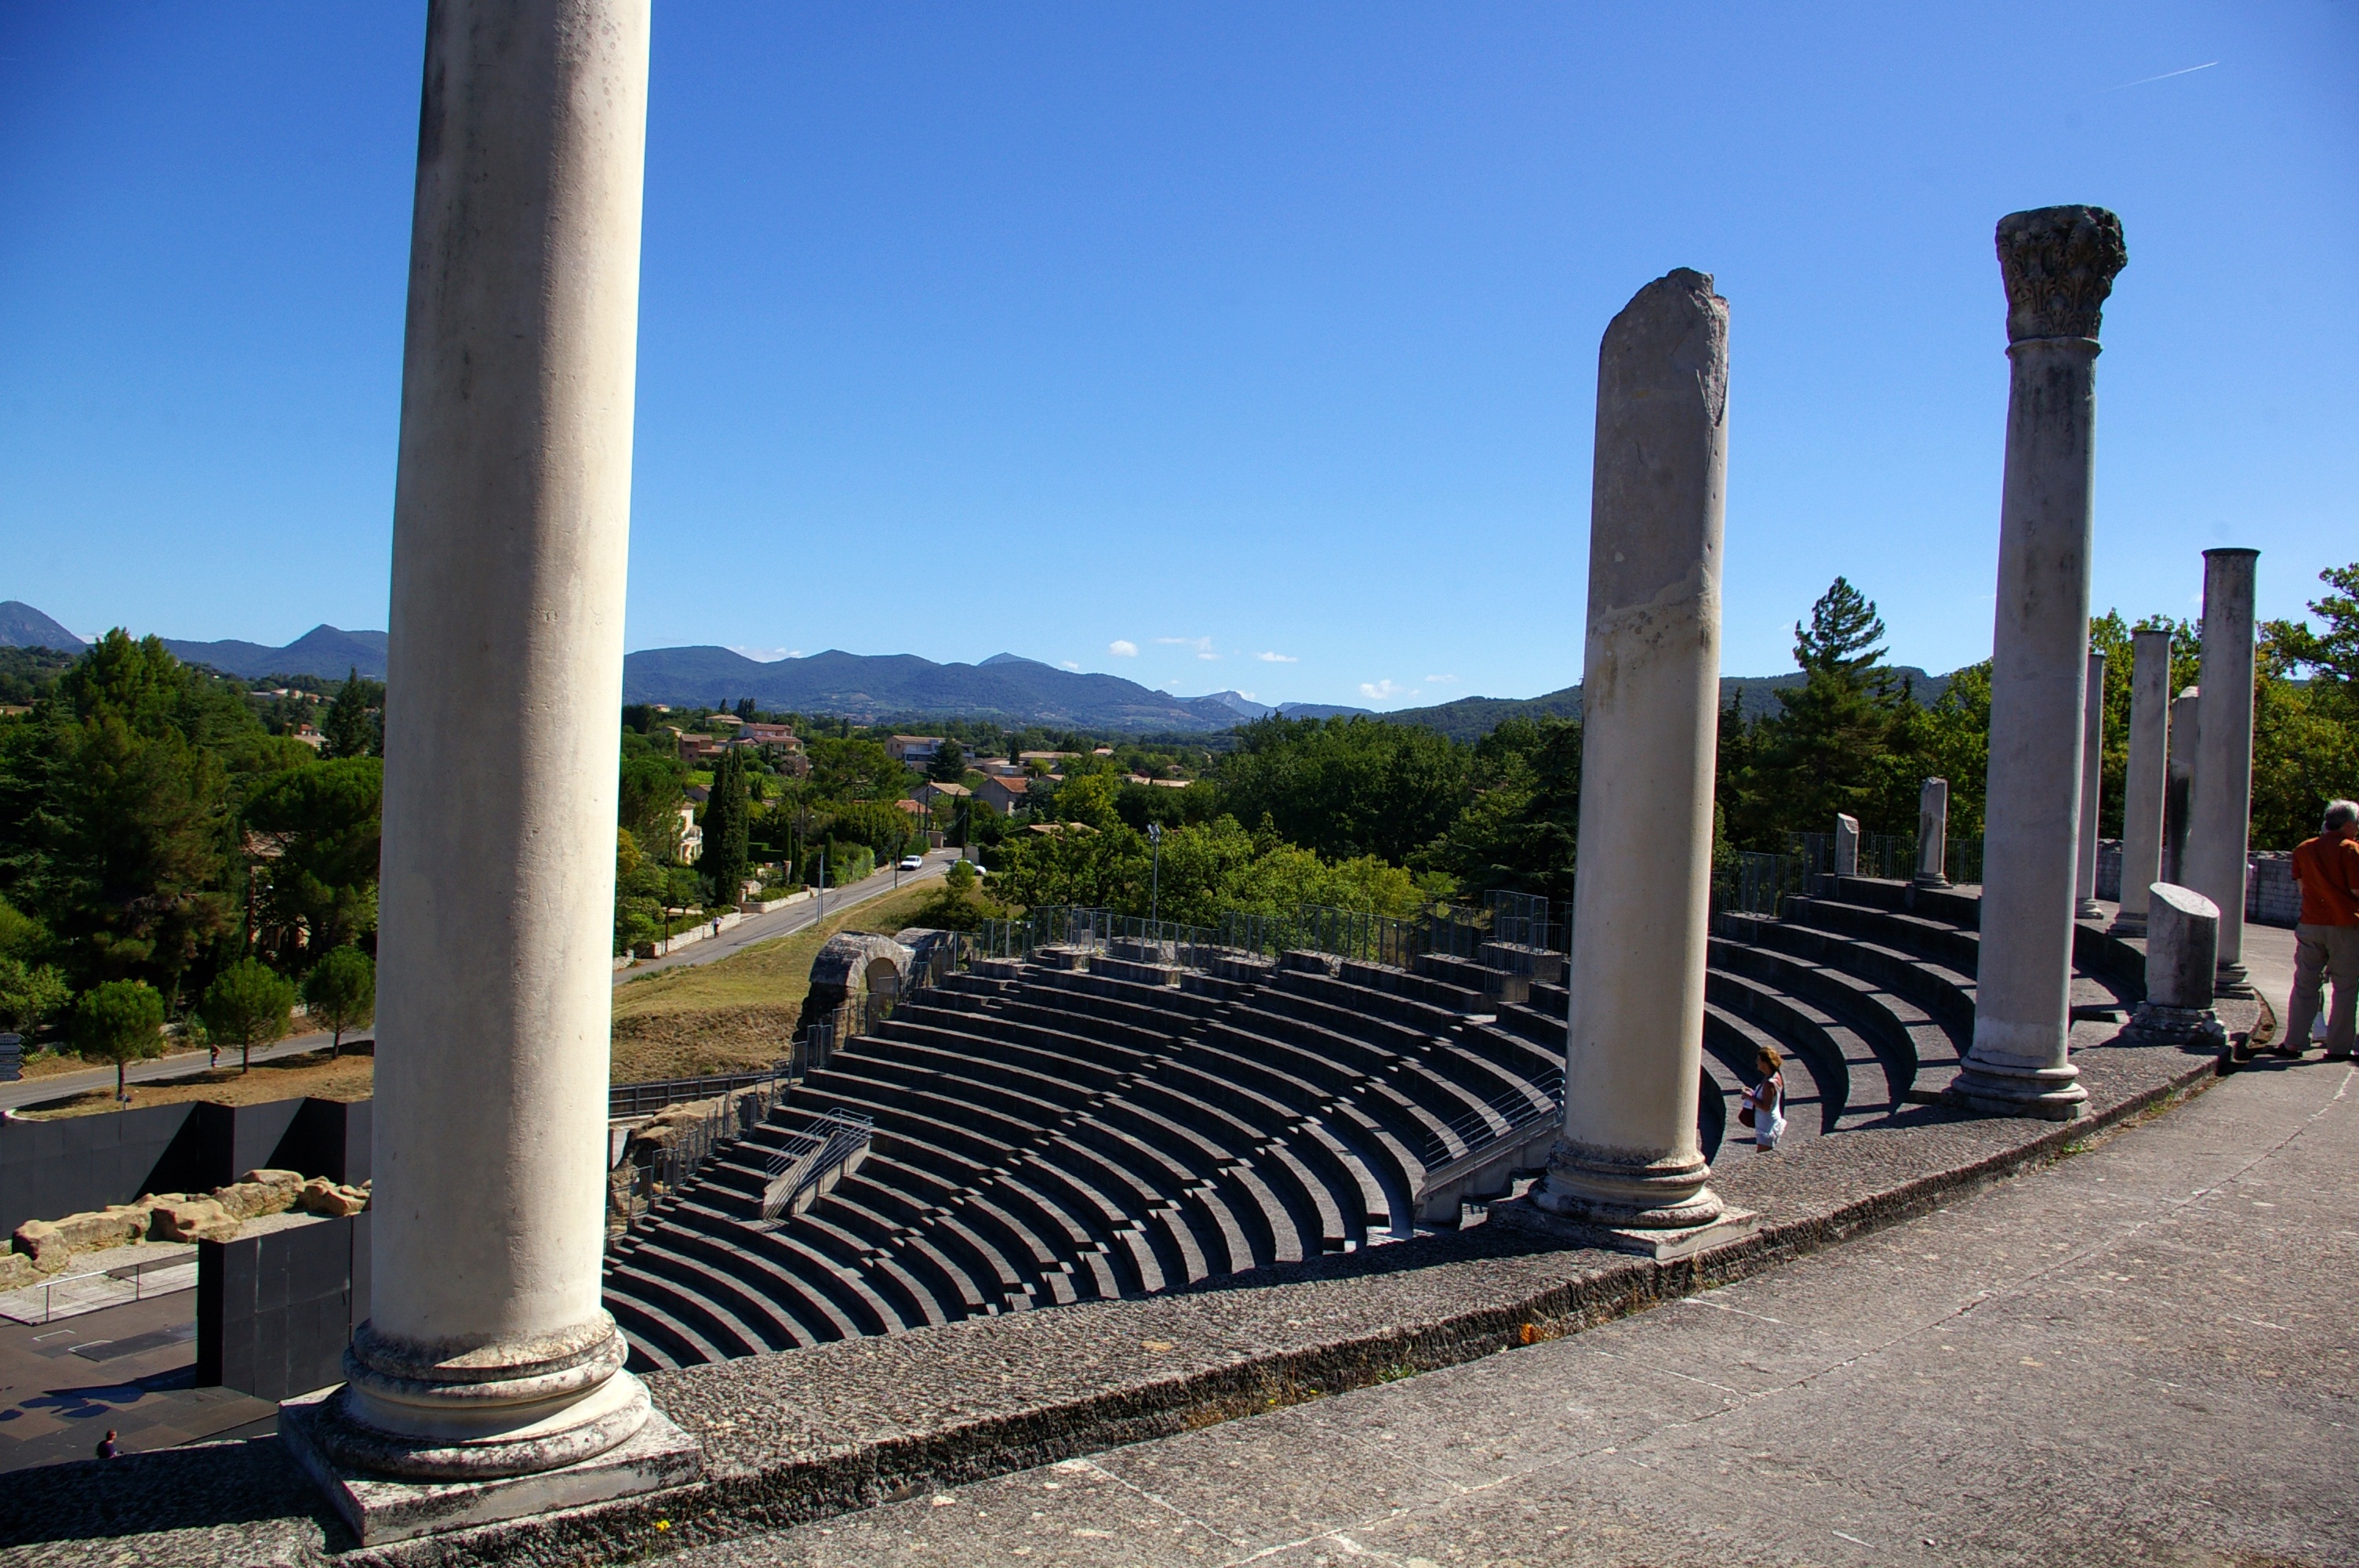
landscape, architecture, structure, bench, antique, city, monument, transport, france, arch, column, show, landmark, ruin, religious, theatre, memorial, arena, buildings, columns, roman, history, worship, pierre, heritage, former, vaucluse, ancient architecture, ancient ruins, vaison la romaine, roman forum, roman art, sport venue